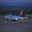
Label: airplane